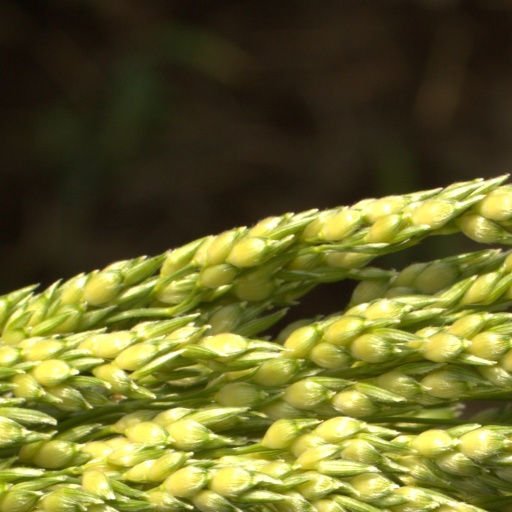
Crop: sorghum